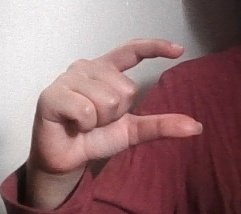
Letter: dal